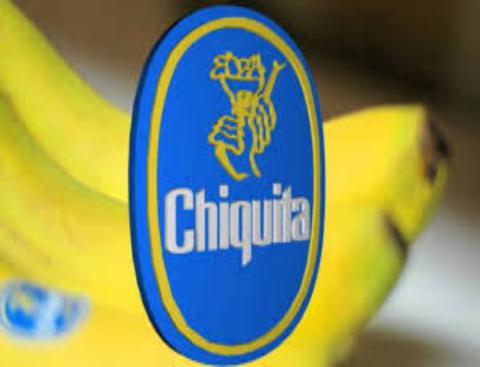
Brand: Chiquita
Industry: Clothes